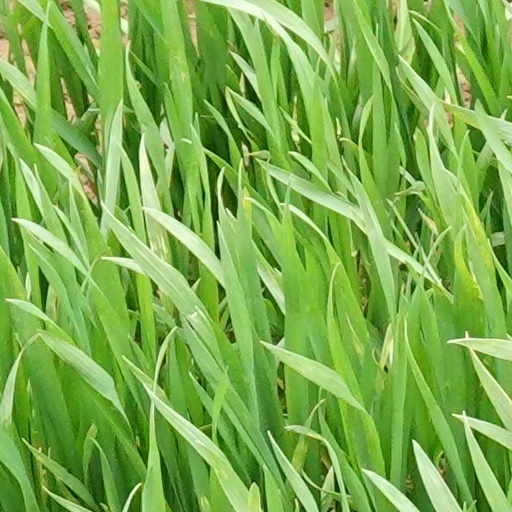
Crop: wheat